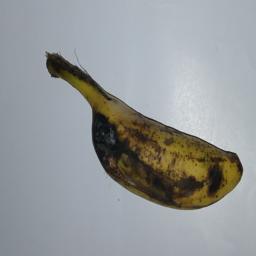
Banana variety: Champa Kola